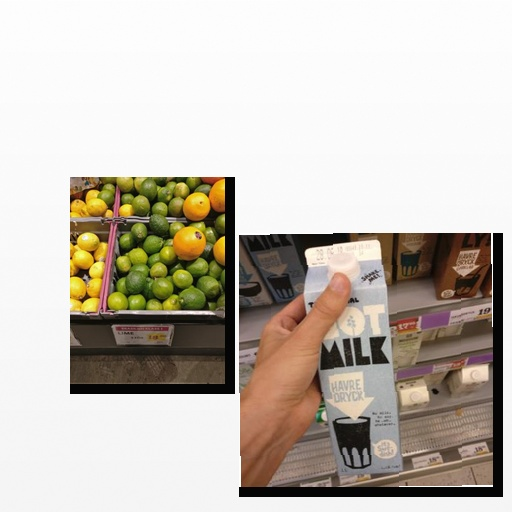
Food items: lime, oat_milk